Maseru District

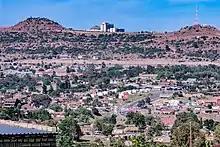
Maseru City, the capital and largest city

Maseru is a district of Lesotho. Maseru is also the name of the district's capital, and is the only city in the district and also the capital of the country. It is the largest urban area in the country, and therefore the only city. The city of Maseru is located on Lesotho's western border with the Free State Province of South Africa, the frontier being the Caledon River. Maseru borders on Berea District in north, Thaba-Tseka District in the east, Mohale's Hoek District in south, and Mafeteng District in southwest.